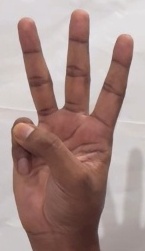
ASL sign: W